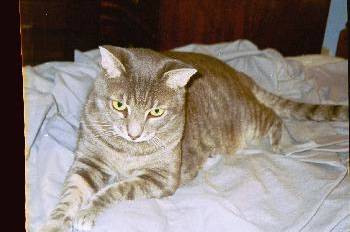
Label: cat